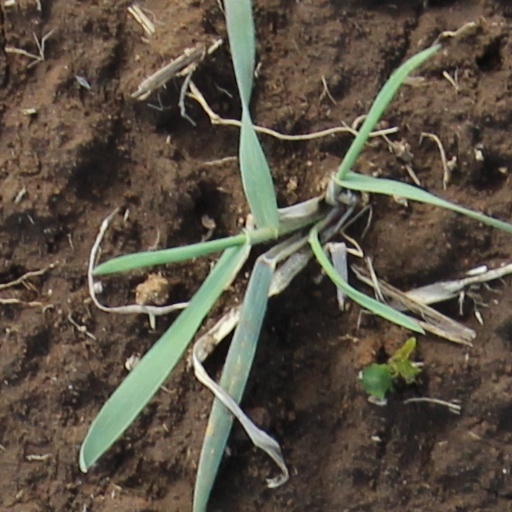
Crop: wheat